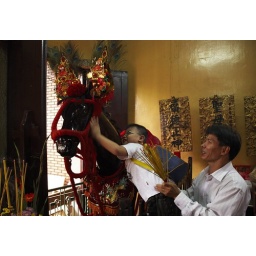
in touch with the black horse